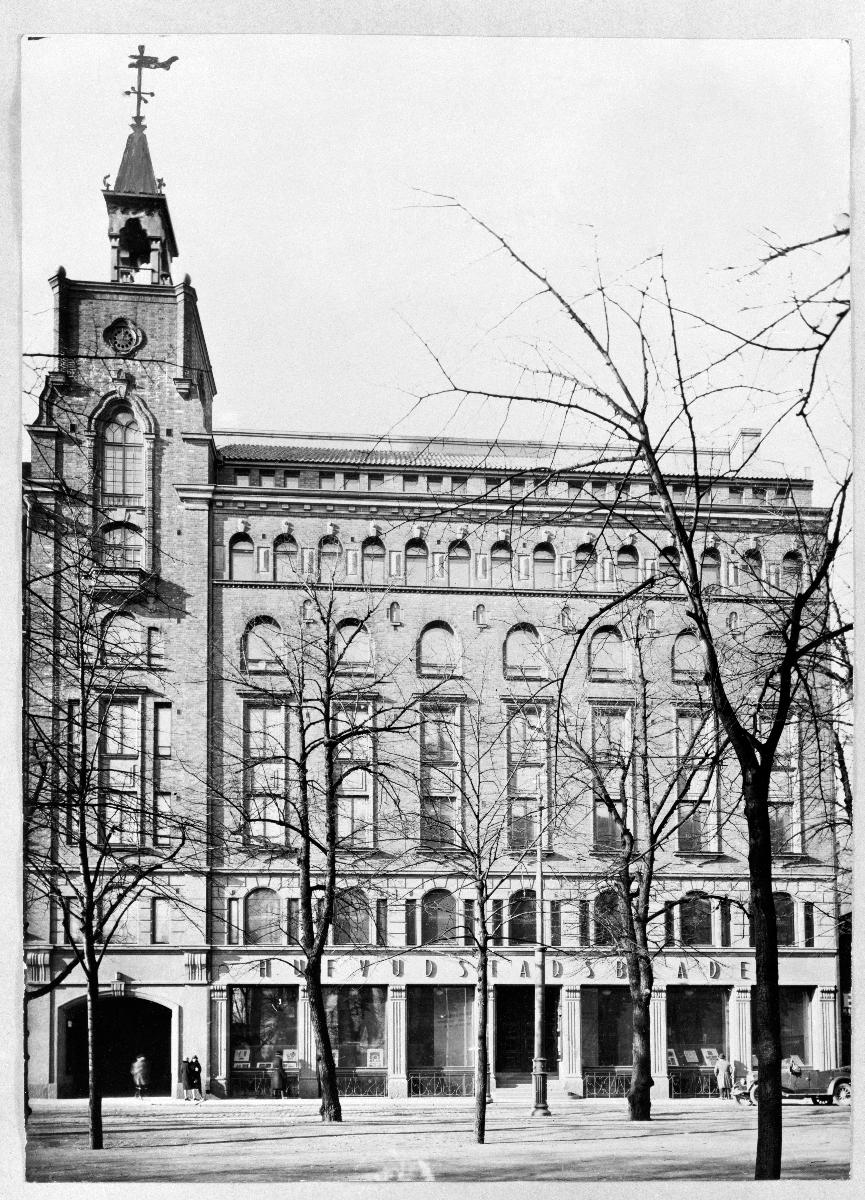
Sanomalehti Hufvudstadsbladetin toimitalo
Hufvudstadsbladets kontorsbyggnad; Newspaper Hufvudstadsbladet's  office building
sisällön kuvaus: Sanomalehti Hufvudstadsbladetin toimitalo, Läntinen Heikinkatu 22, Helsinki 1927. content description: The office building of newspaper Hufvudstadsbladet in Helsinki 1927. innehållsbeskrivning: Hufvudstadsbladets kontorsbyggnad, Västra Henriksgatan 22, Helsingfors 1927.
Vuosi: 1927
Paikka: Suomi, Uusimaa, Helsinki; Suomi, Uusimaa, Helsinki, Mannerheimintie Helsinki
Aiheet: sanomalehdet; rakennukset; ulkokuva; arkkitehtuuri; julkisivut; HBL; newspapers; buildings; office buildings; architecture; exteriors; facades; dagstidningar; byggnader; tidningar; arkitektur; exteriör; fasader